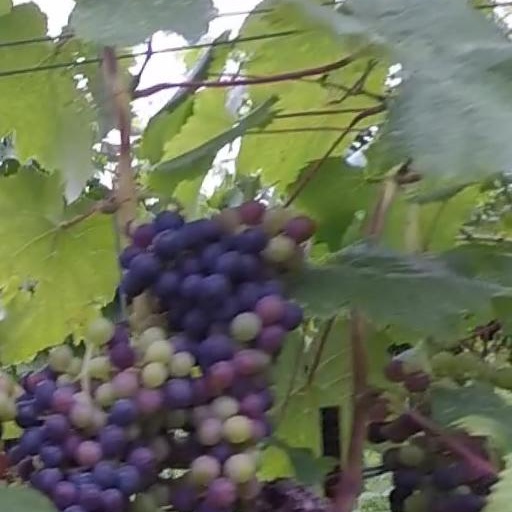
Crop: grape